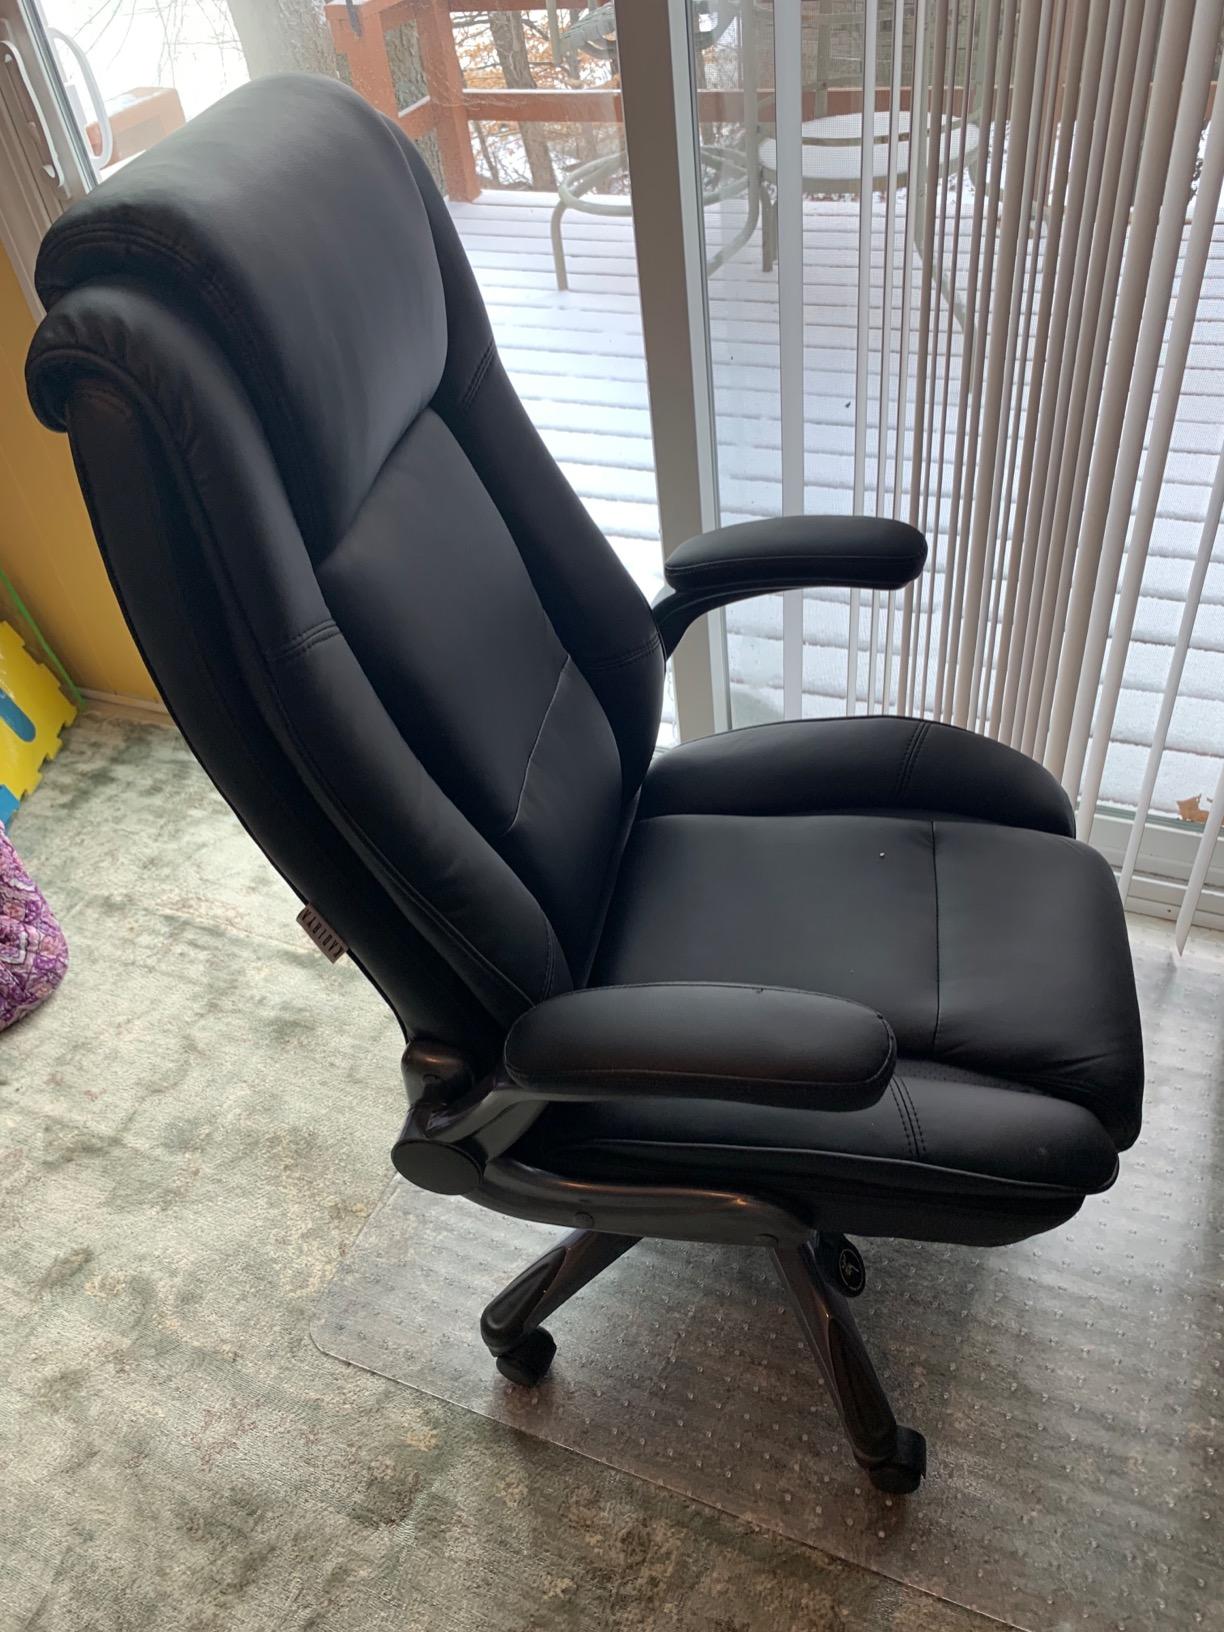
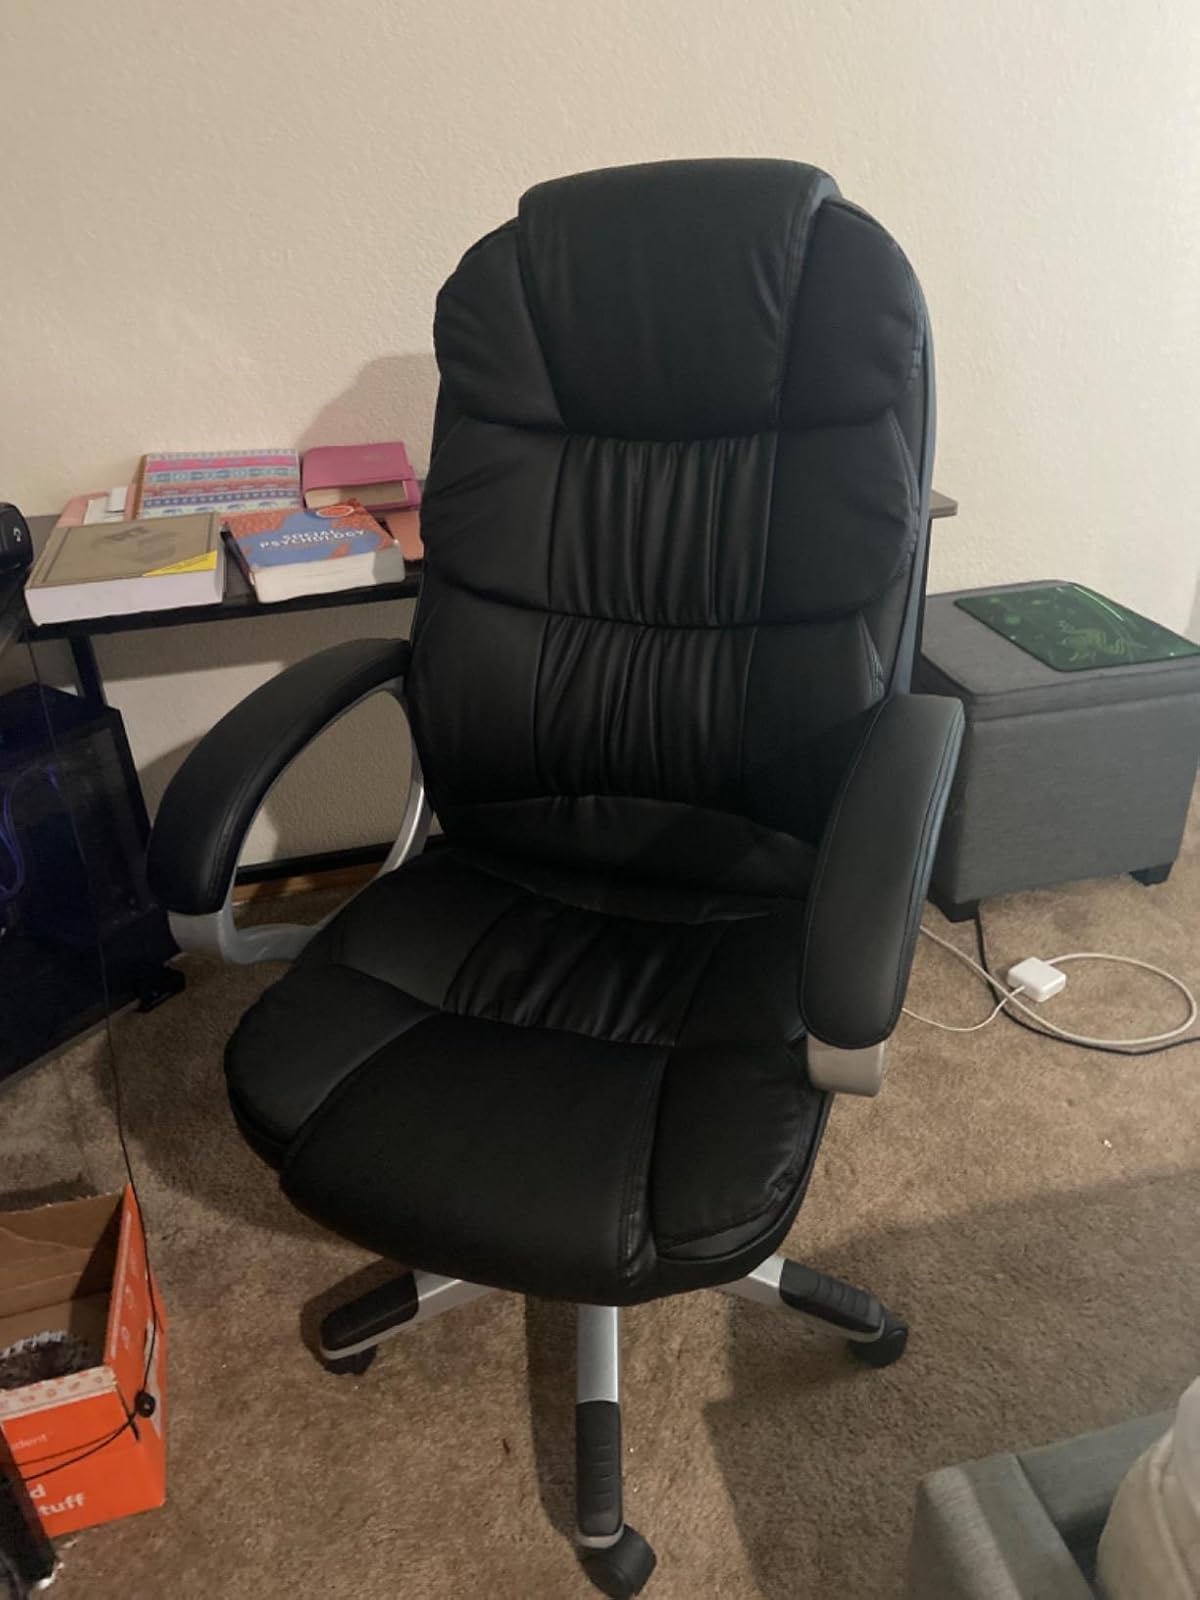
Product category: items_chair
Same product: no